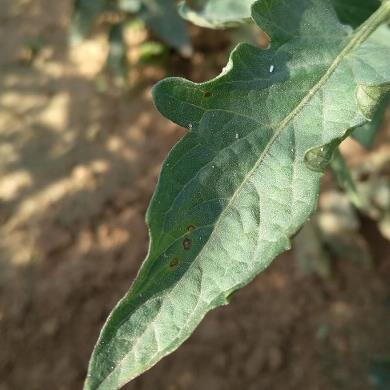
Crop: Tomato
Condition: alternaria-d